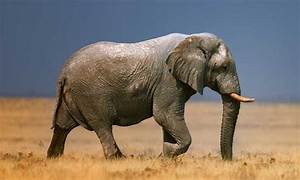
Label: elephant